Khlong Khwang subdistrict, Bangkok

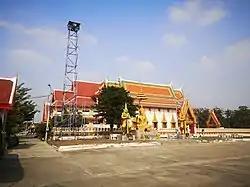
Wat Maphrao Tia Temple

Khlong Khwang is a "khwaeng" (sub-district) of Phasi Charoen District, Thonburi side of Bangkok.